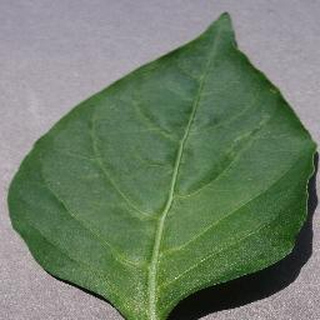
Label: healthy_bell_pepper